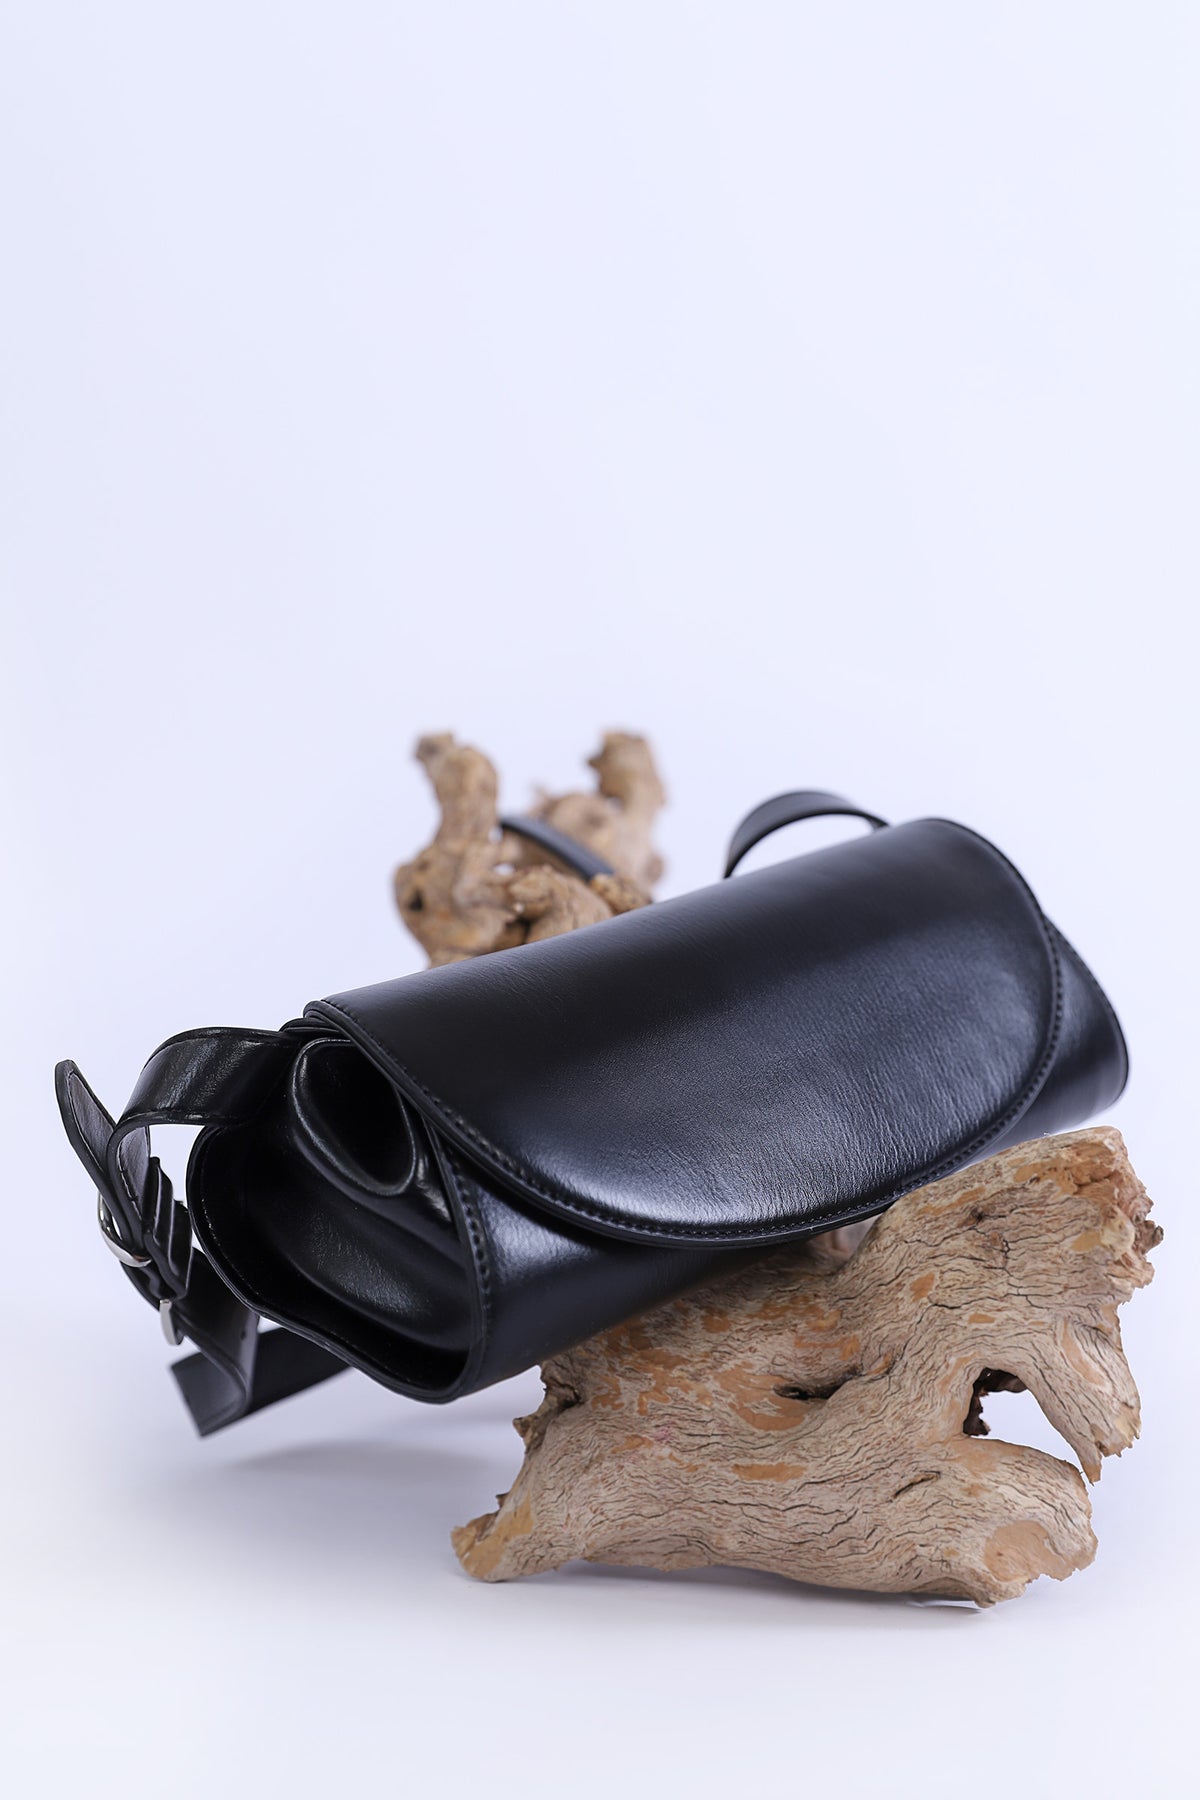
black leather crossbody bag